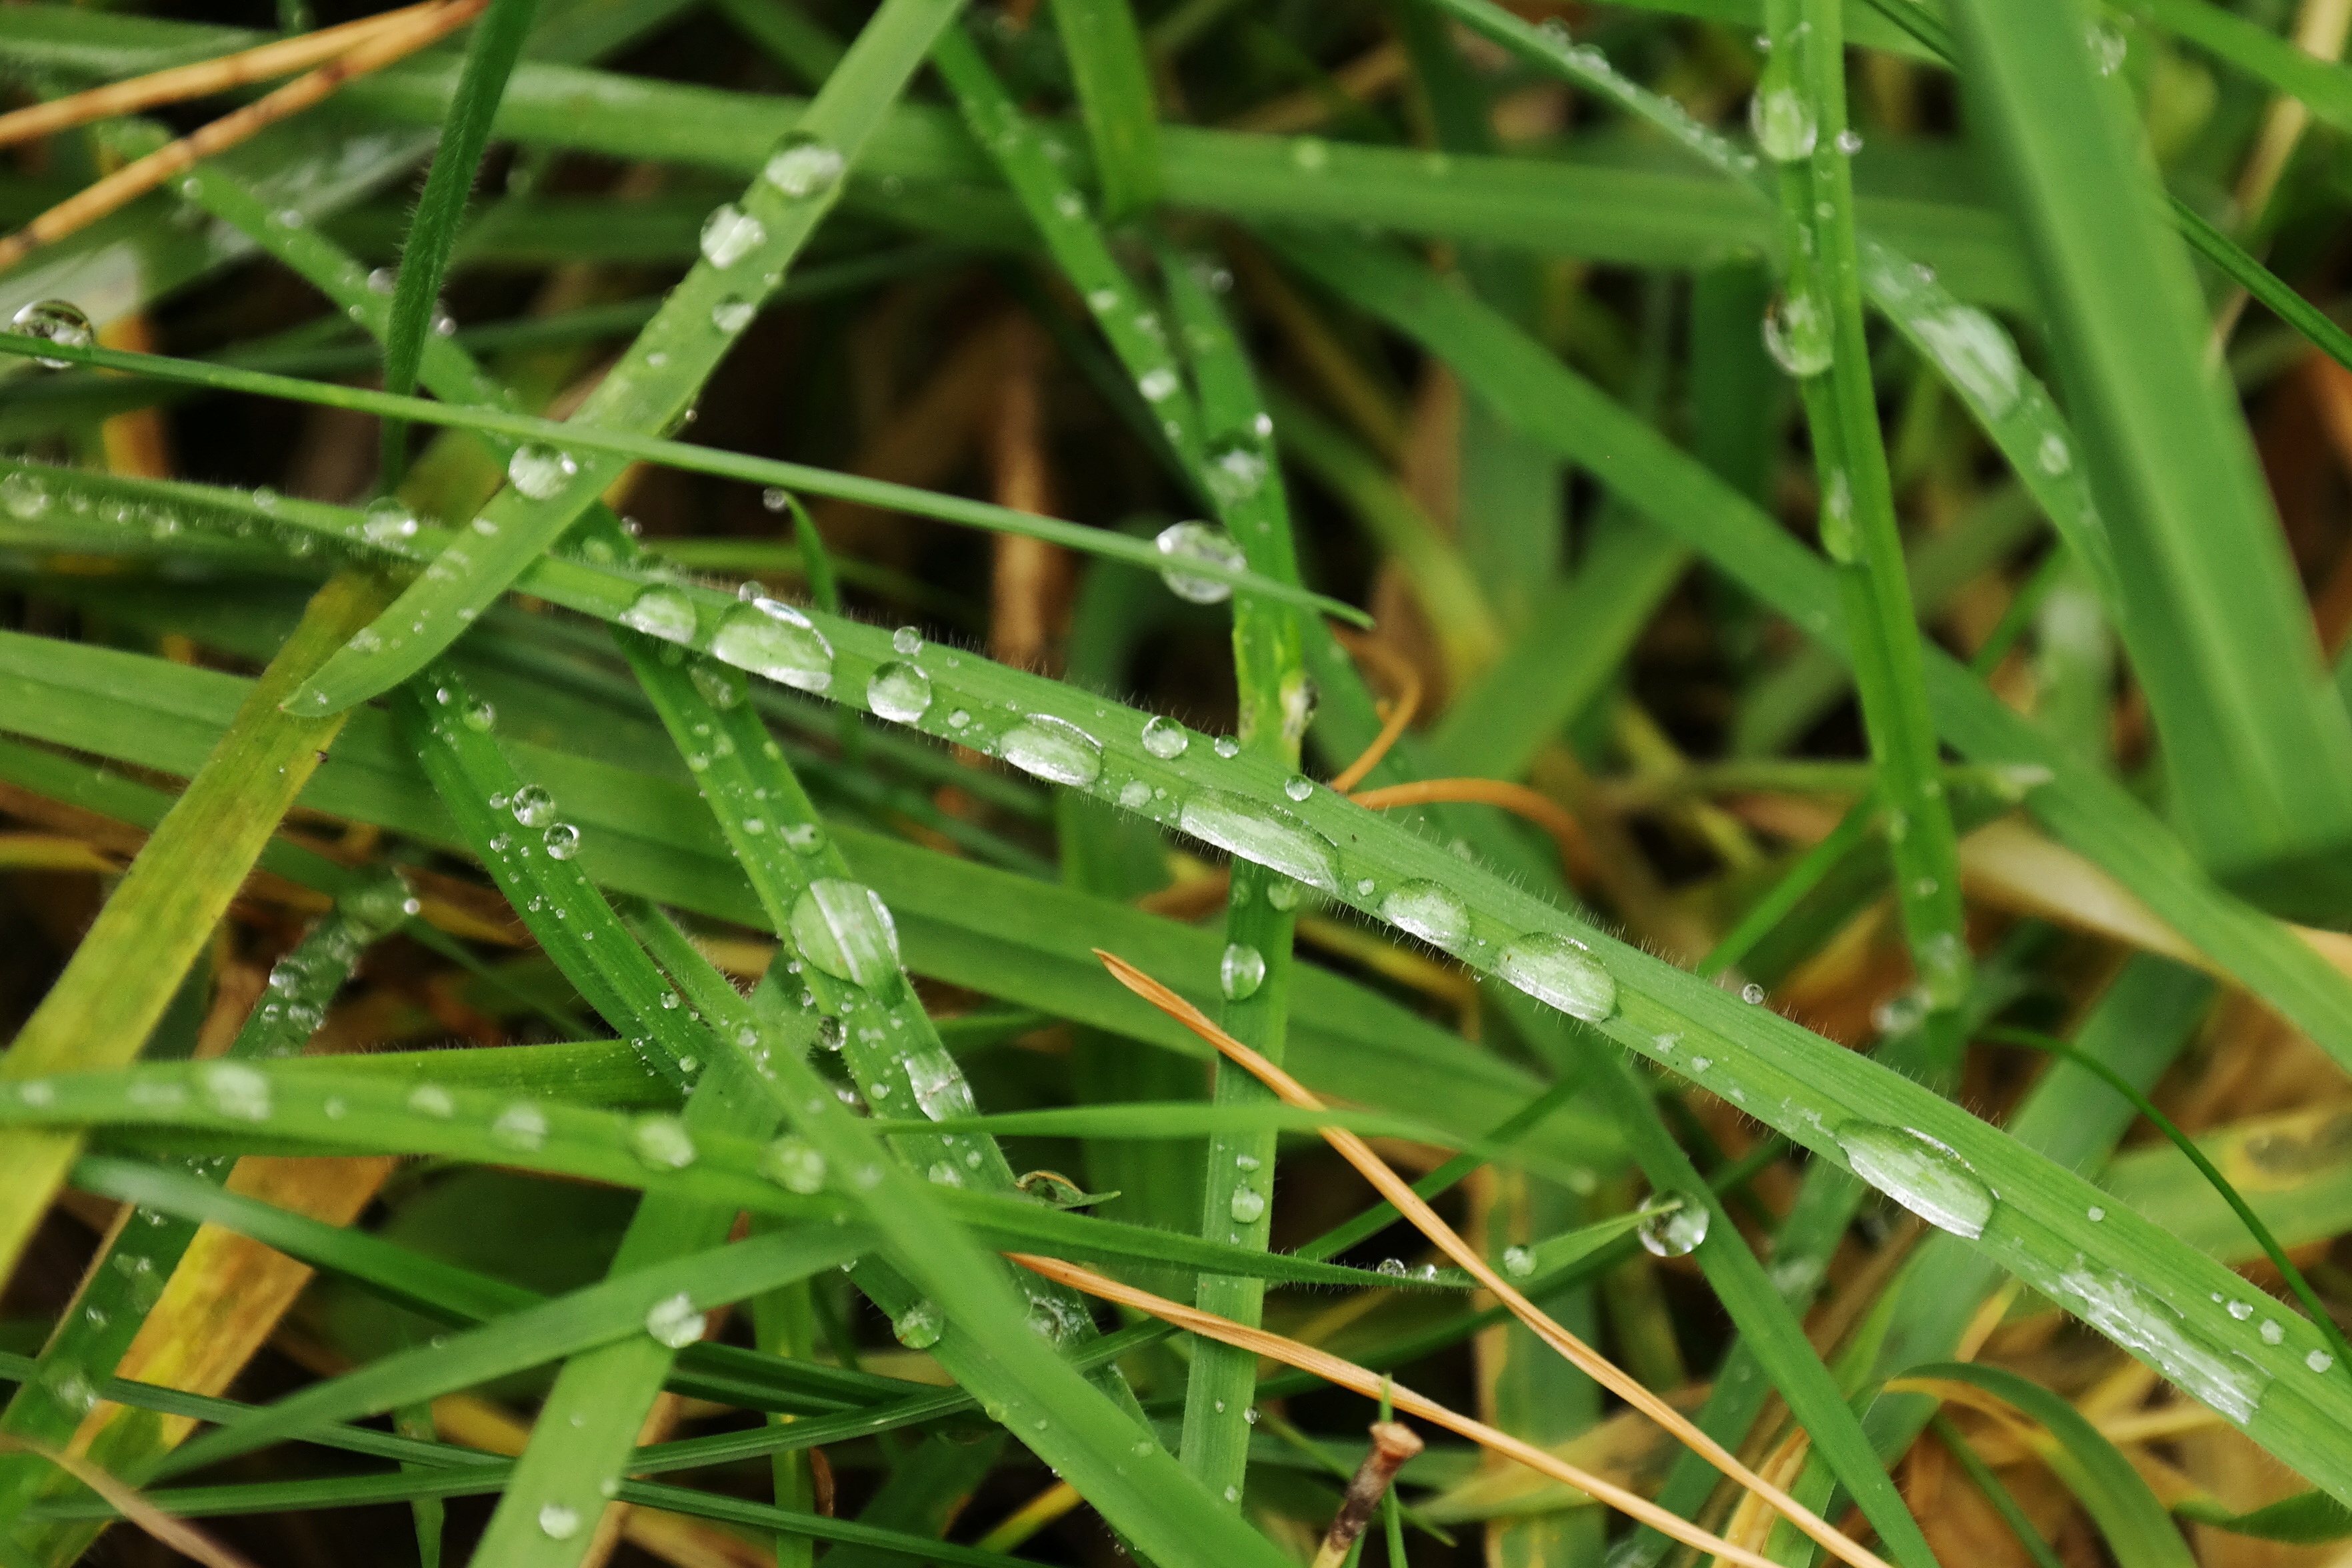
water, grass, dew, plant, lawn, meadow, rain, leaf, flower, wet, green, insect, drip, invertebrate, blade of grass, dewdrop, rush, beads, drop of water, moisture, grasses, macro photography, halm, grass family, plant stem